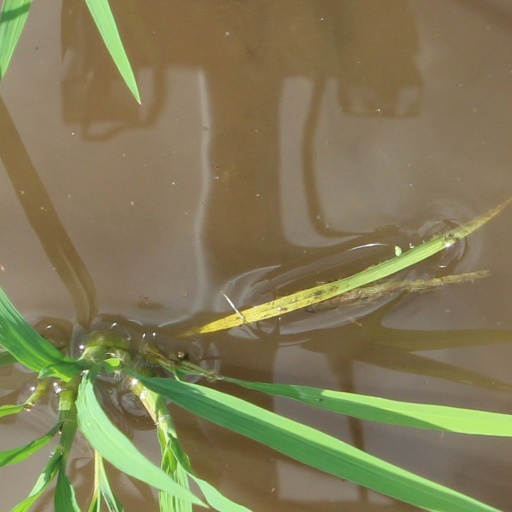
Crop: rice